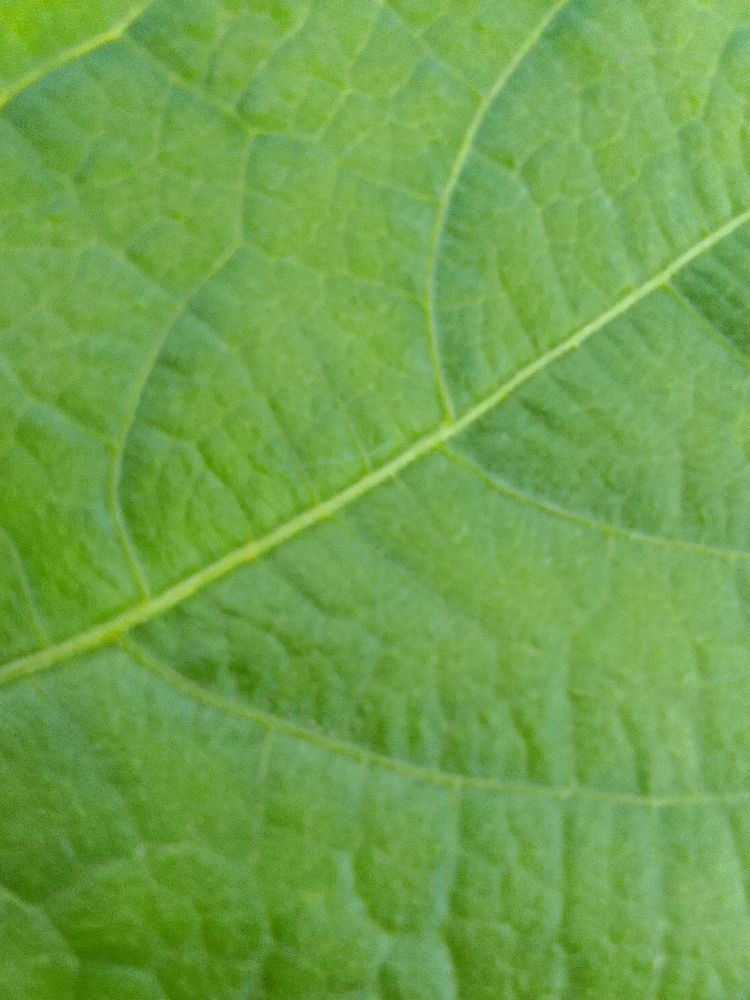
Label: healthy